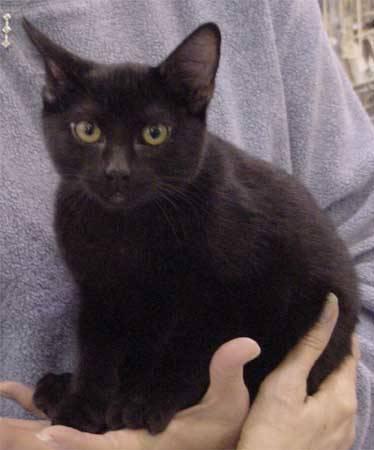
cat